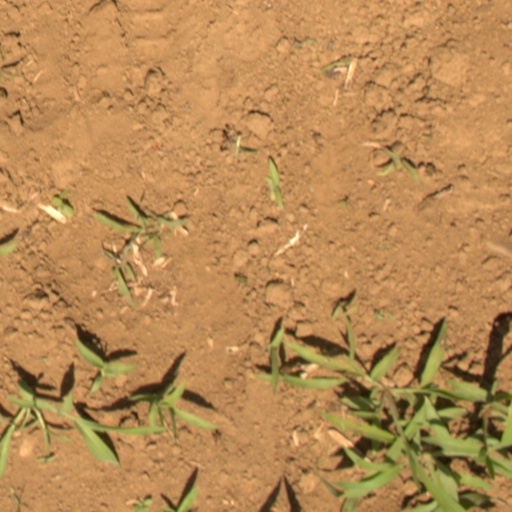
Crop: Jerusalem artichoke